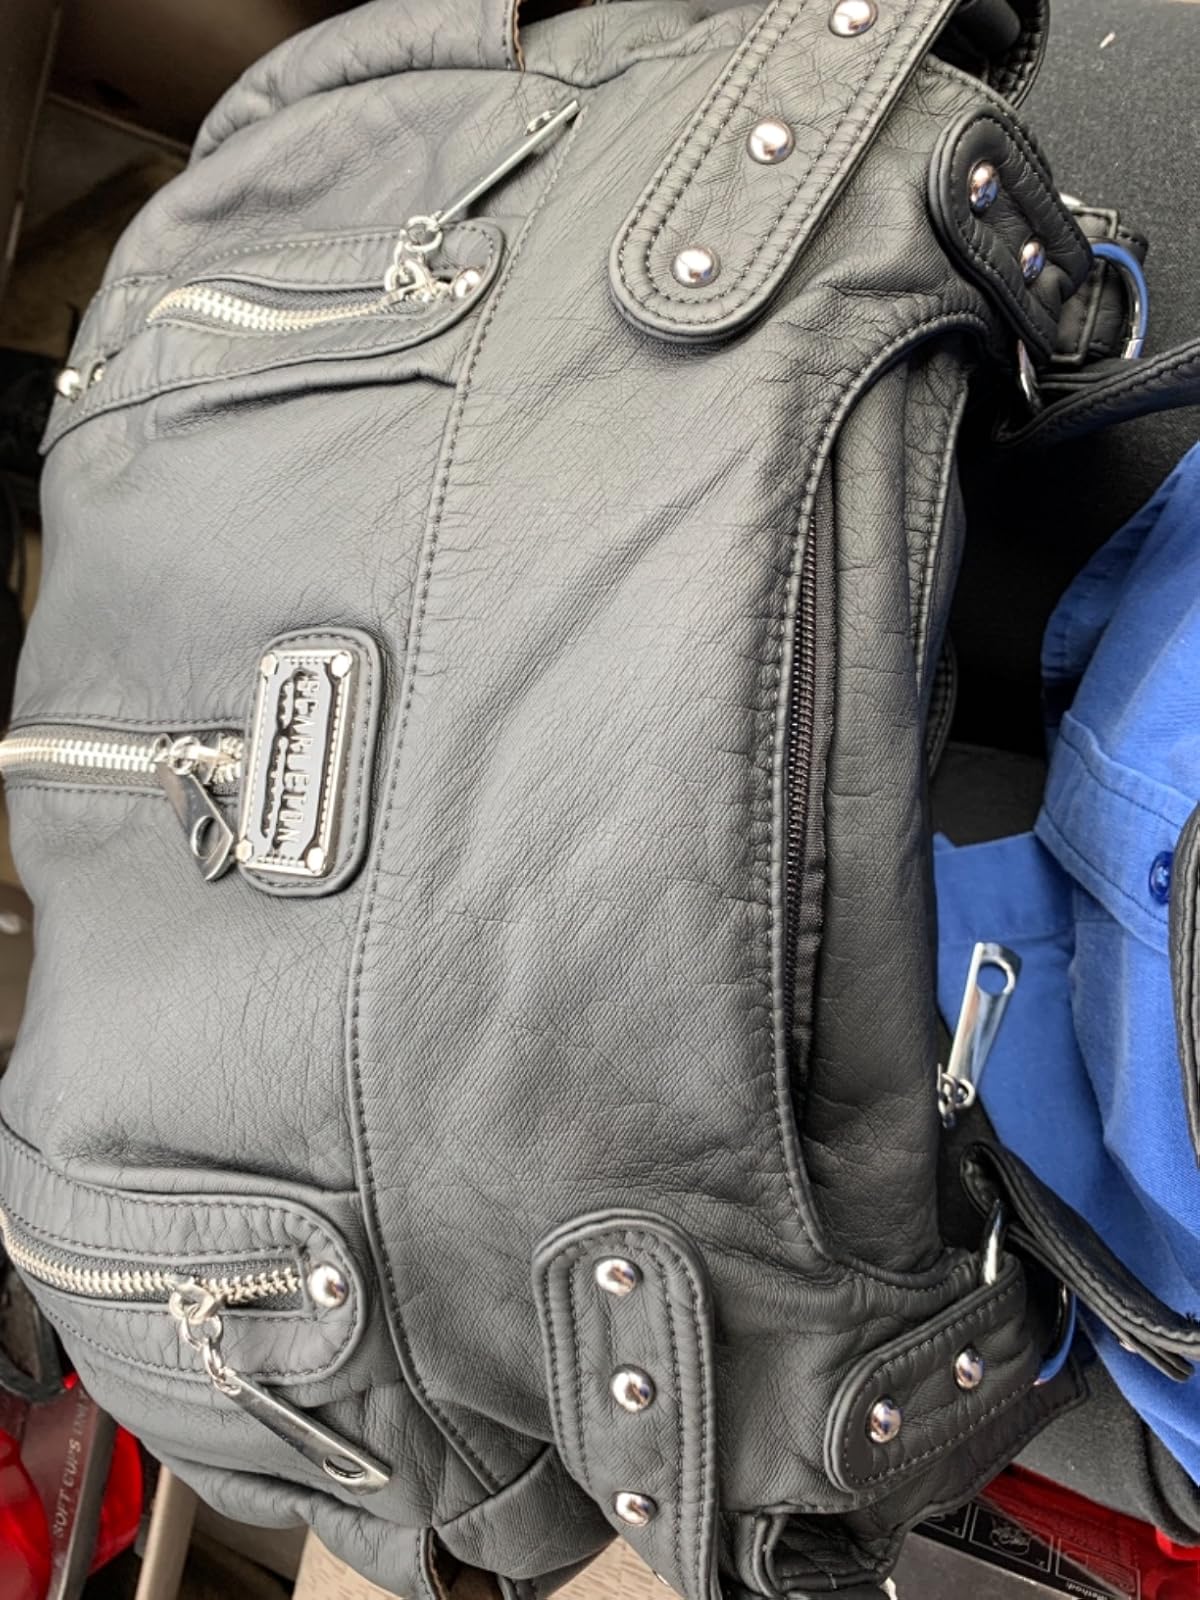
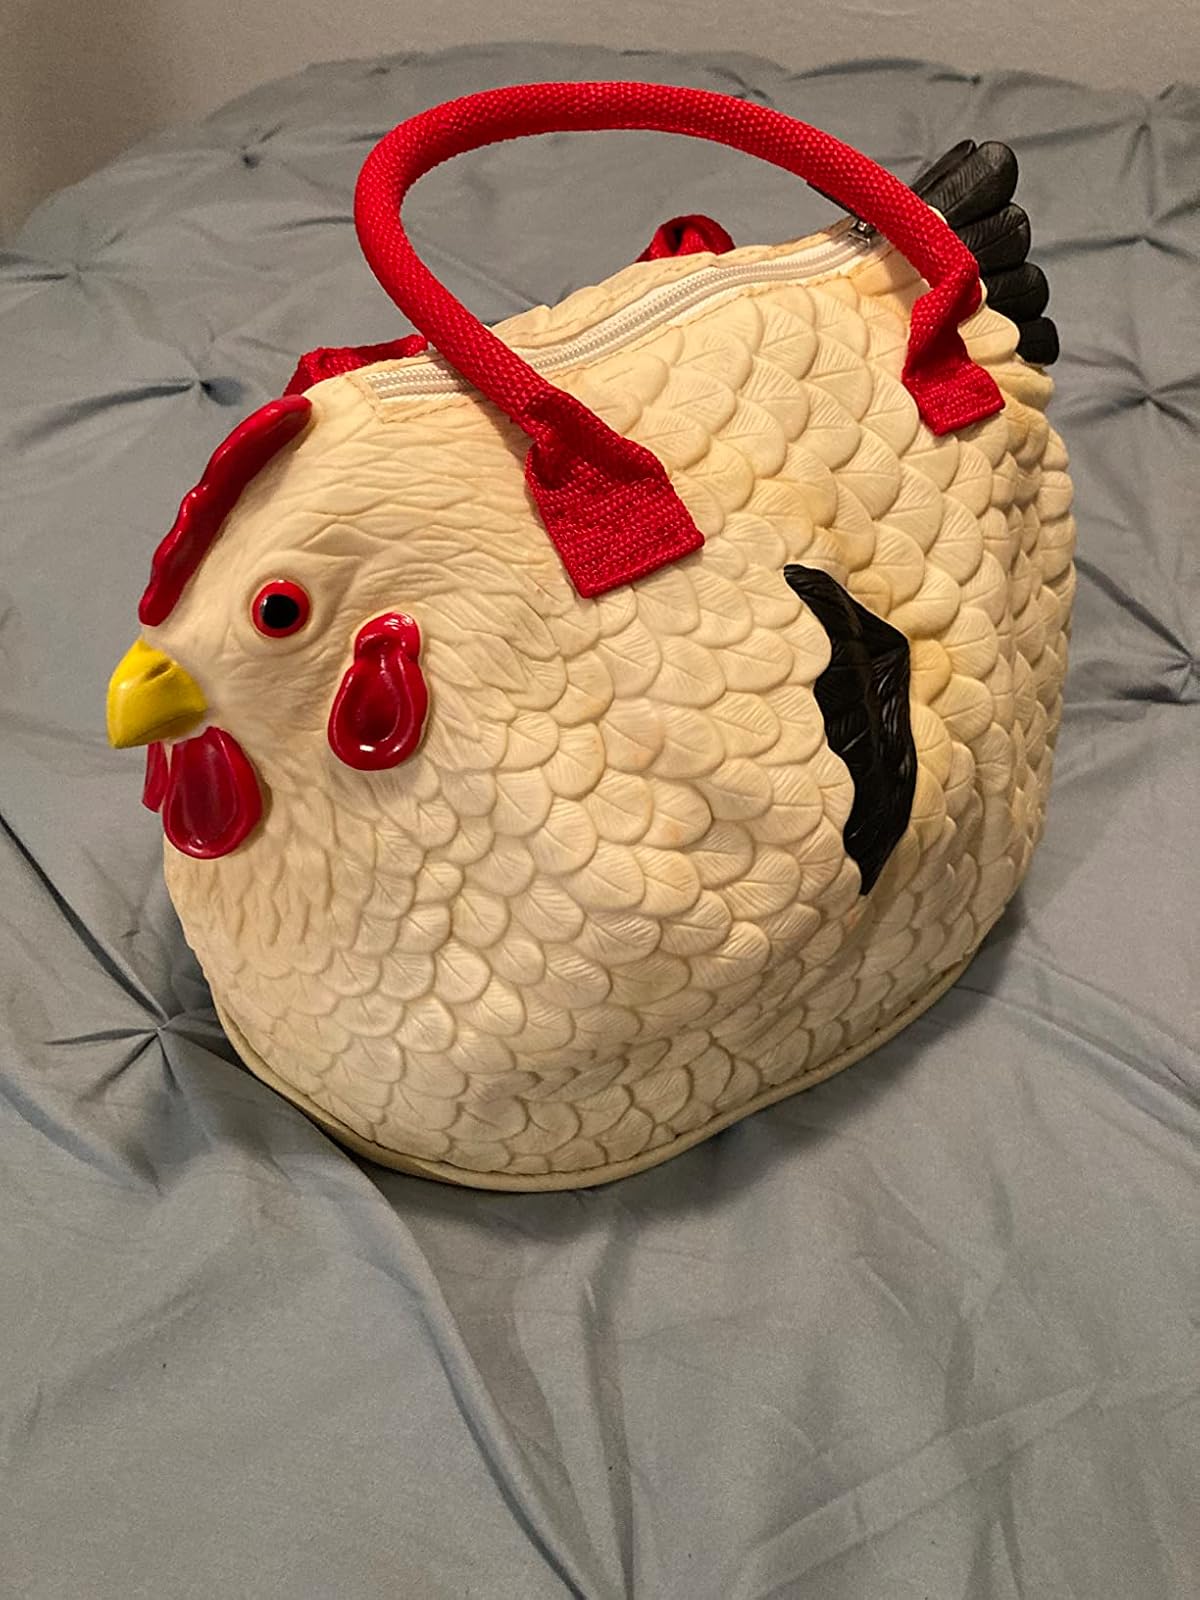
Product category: accessories_handbag
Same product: no